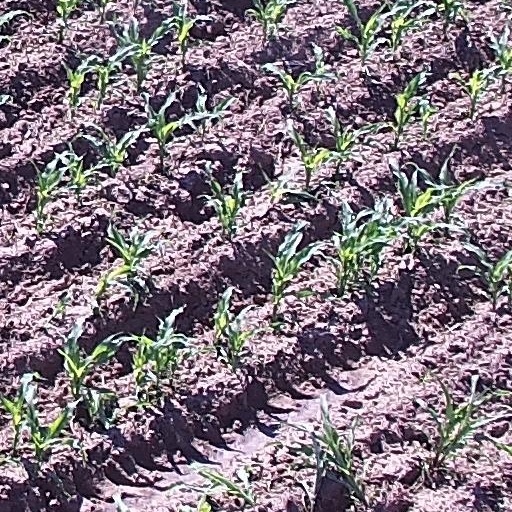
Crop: maize; corn